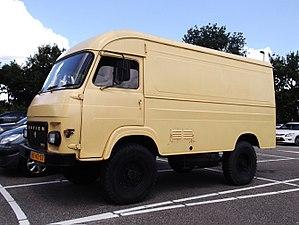
Le Super Goélette est un petit utilitaire fabriqués par Renault et Saviem. Il sera commercialisés par Renault de 1965 à 1970, ensuite par Saviem de 1971 à 1980 et enfin par Renault Véhicules Industriels de 1980 à 1982.